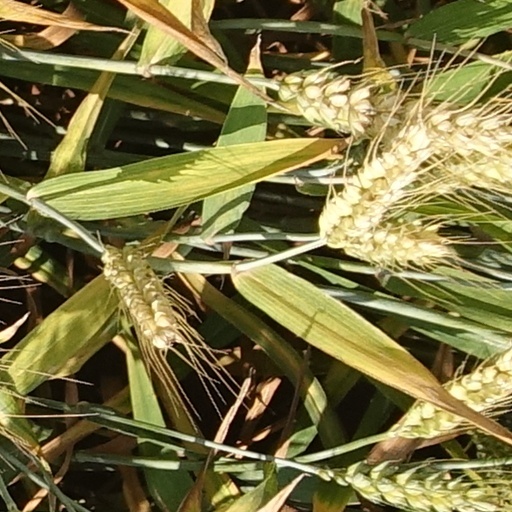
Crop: wheat